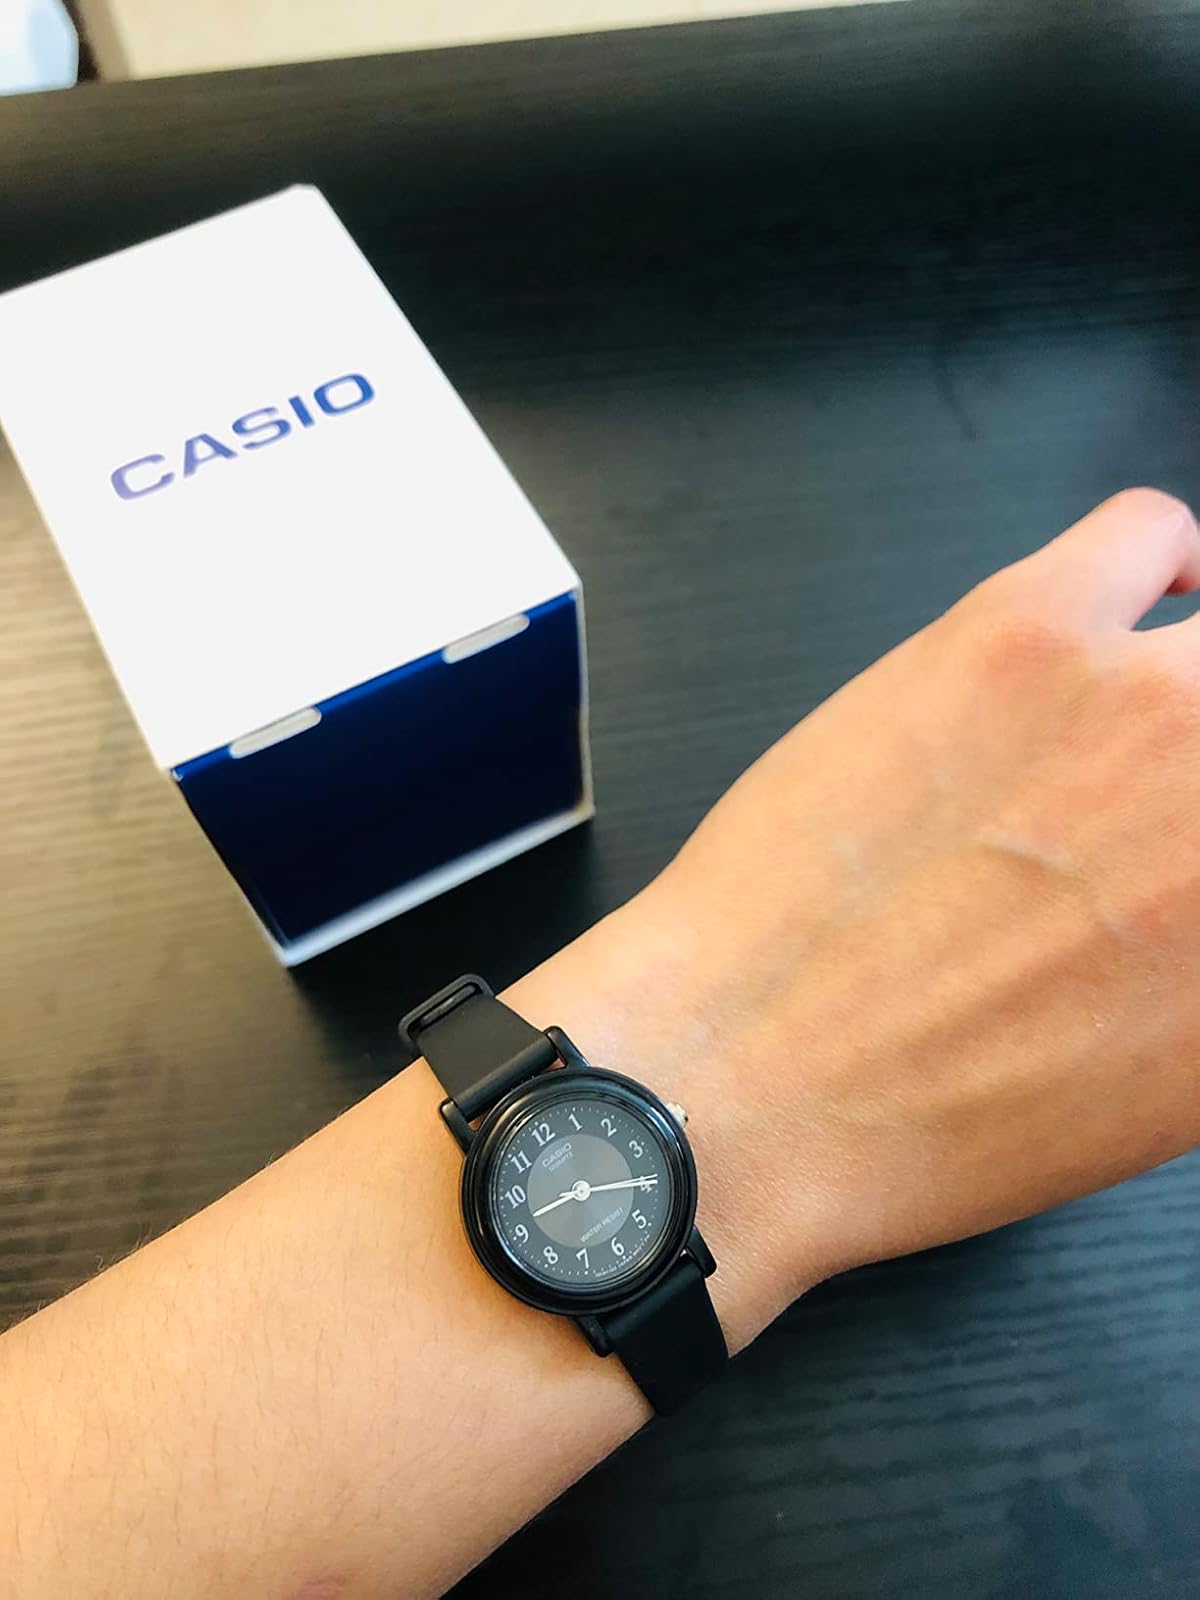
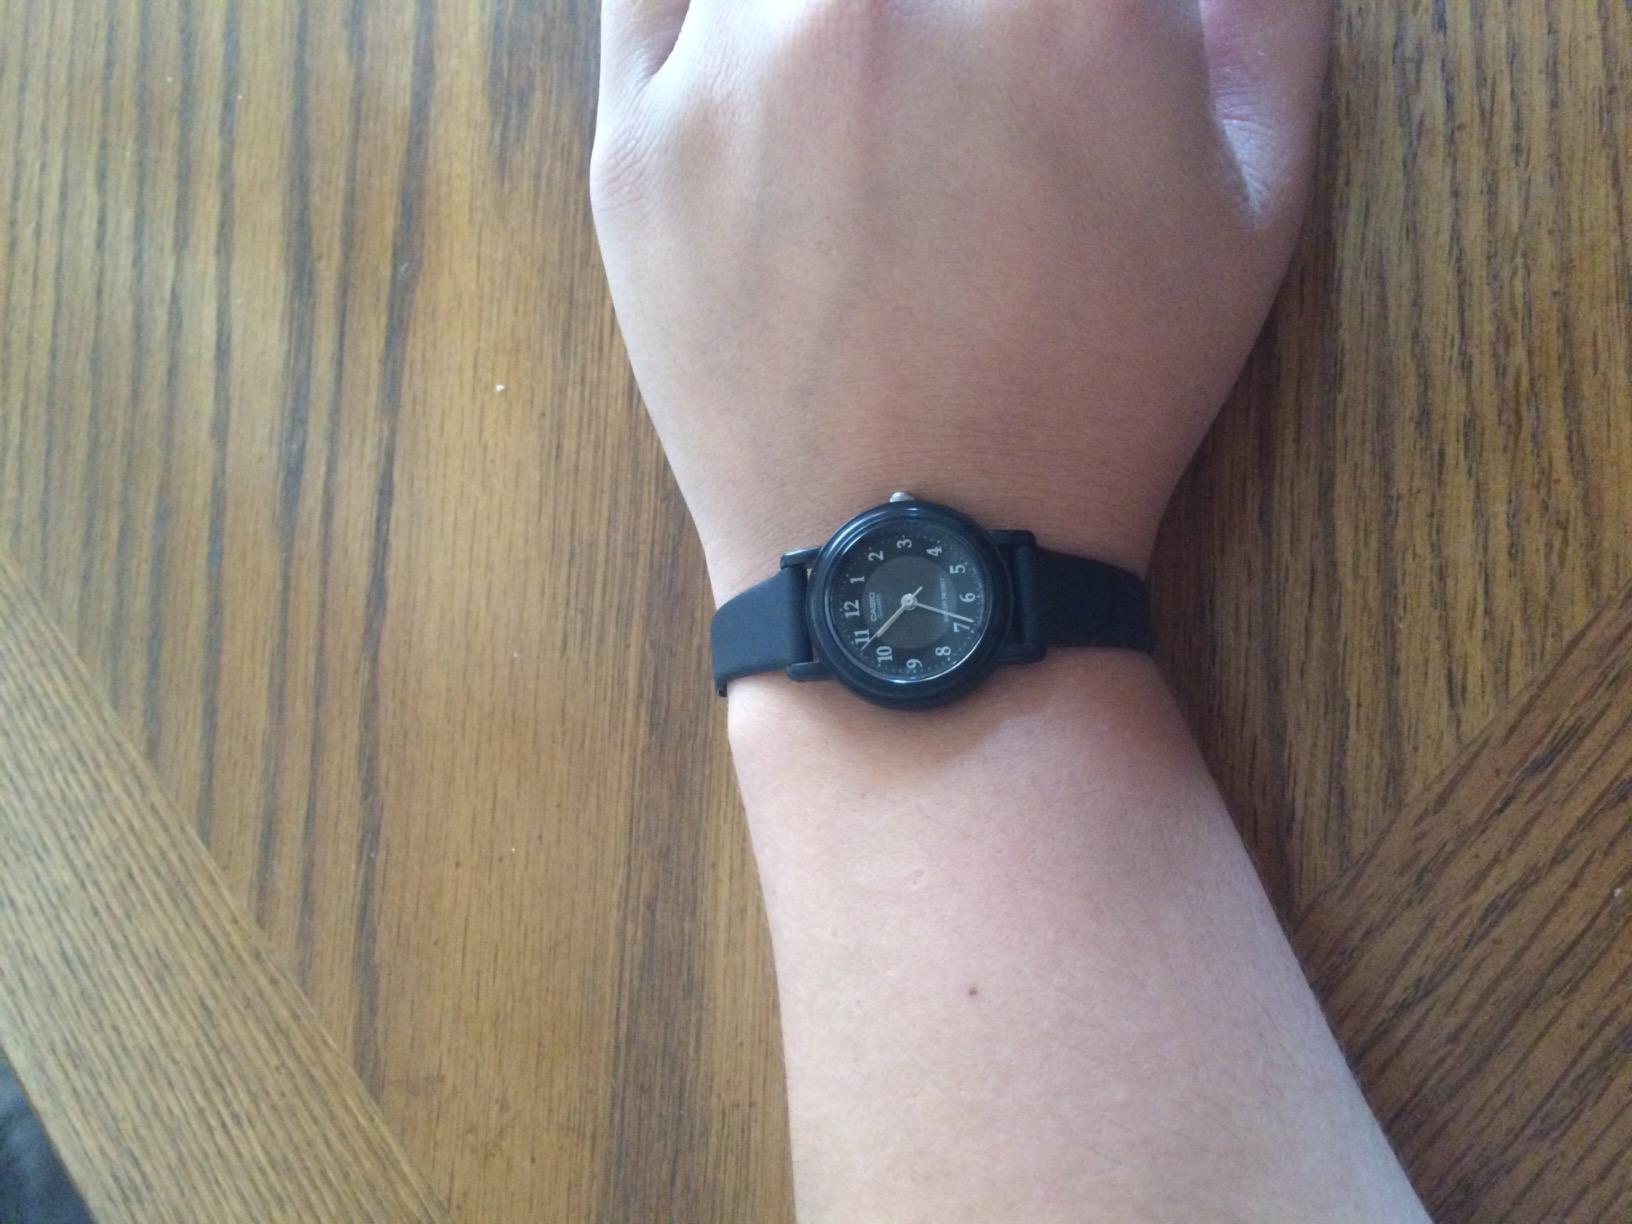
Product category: accessories_watch
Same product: yes